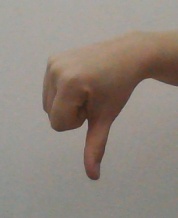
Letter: waw